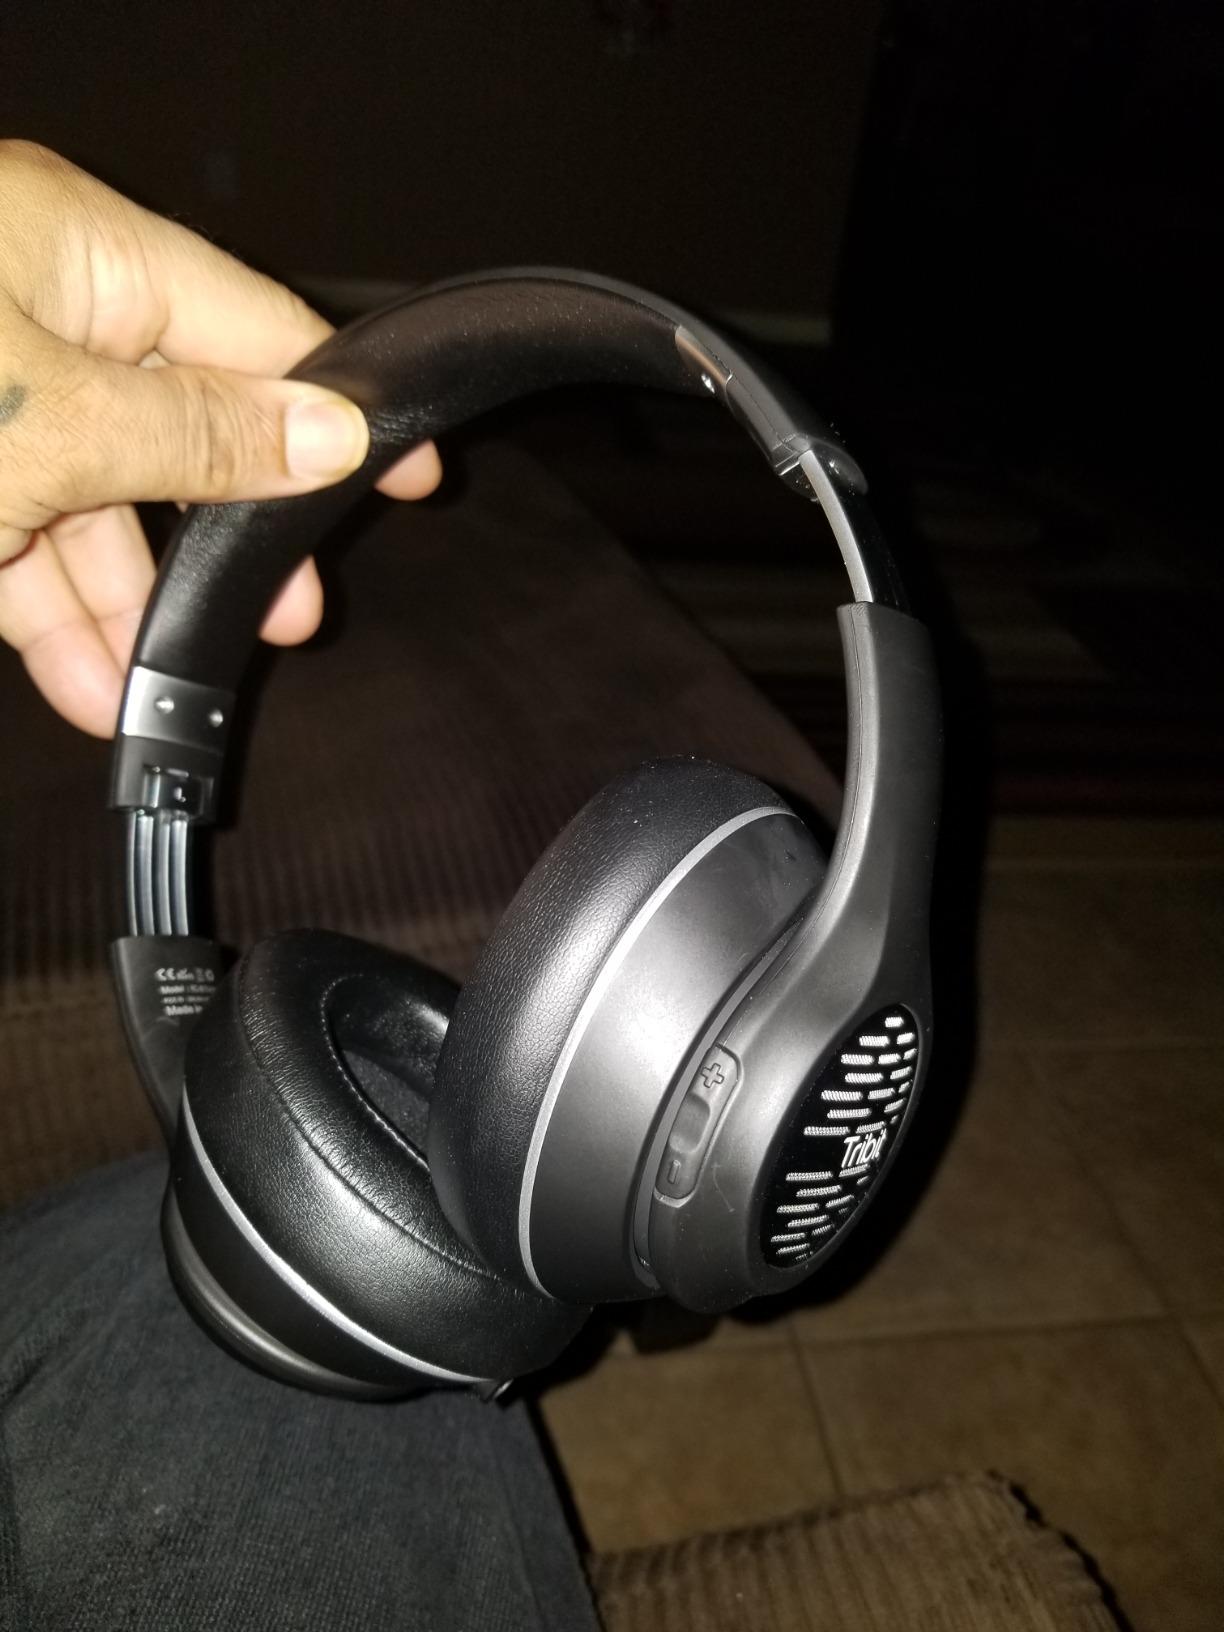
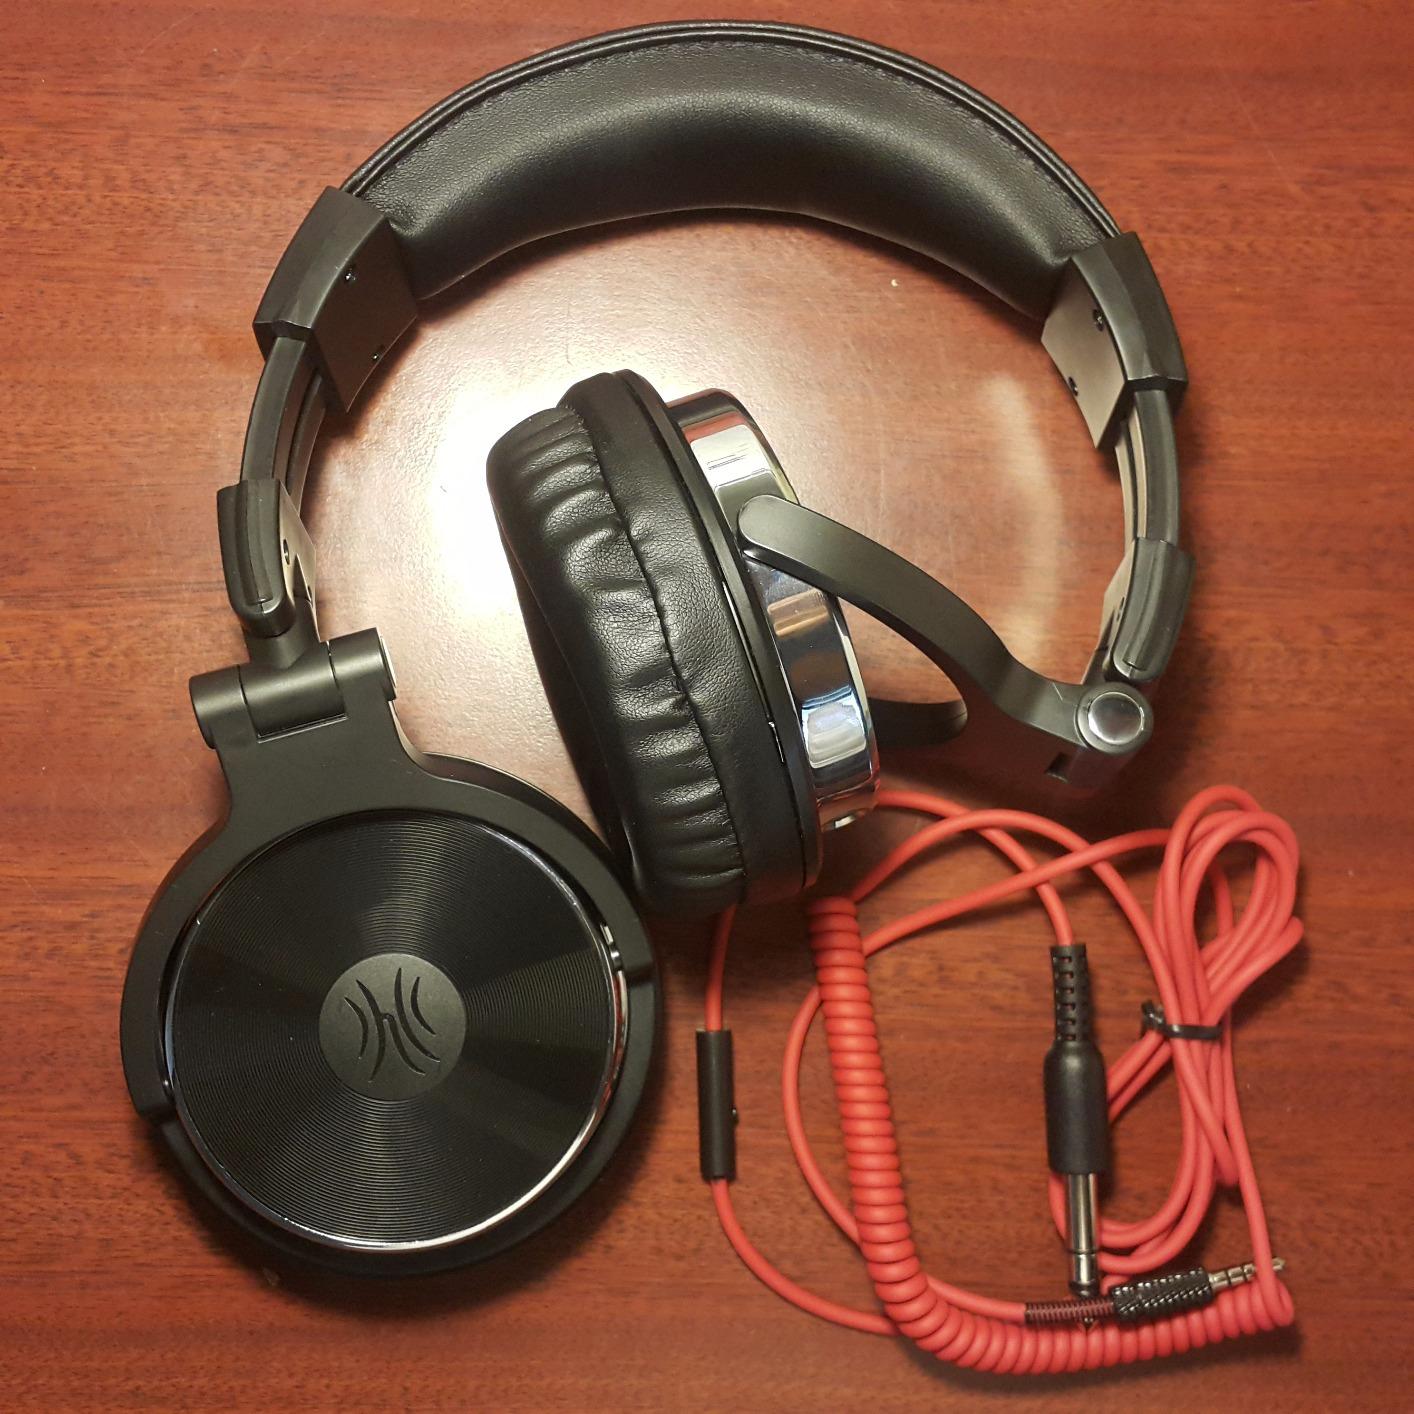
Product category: headphones
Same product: no